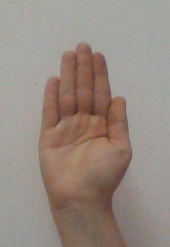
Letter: seen